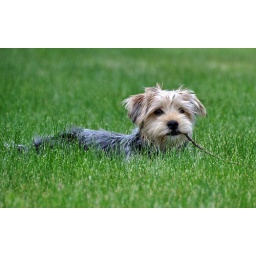
dog in green